Osama bin Laden

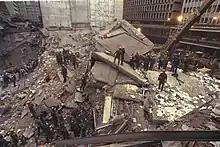

Another successful attack was carried out in the city of Mazar-i-Sharif in Afghanistan. Bin Laden helped cement his alliance with the Taliban by sending several hundred Afghan Arab fighters along to help the Taliban kill between five and six thousand Hazaras overrunning the city.